William Caxton

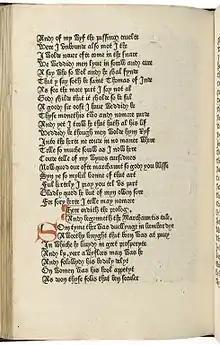
Caxton's 1476 edition of Chaucer's "Canterbury Tales"

Bringing the knowledge back to England, he set up the country's first-ever press in The Almonry area of Westminster in 1476. The first book known to have been produced there was an edition of Chaucer's "The Canterbury Tales" (Blake, 2004–07). Another early title was "Dictes or Sayengis of the Philosophres" ("Sayings of the Philosophers"), first printed on 18 November 1477, translated by Earl Rivers, the king's brother-in-law. Caxton's translations of the "Golden Legend" (1483) and "The Book of the Knight in the Tower" (1484) contain perhaps the earliest verses of the Bible to be printed in English. He produced the first translation of Ovid's "Metamorphoses" in English. His translation of the "Golden Legend" was based on the French translation of Jean de Vignay.